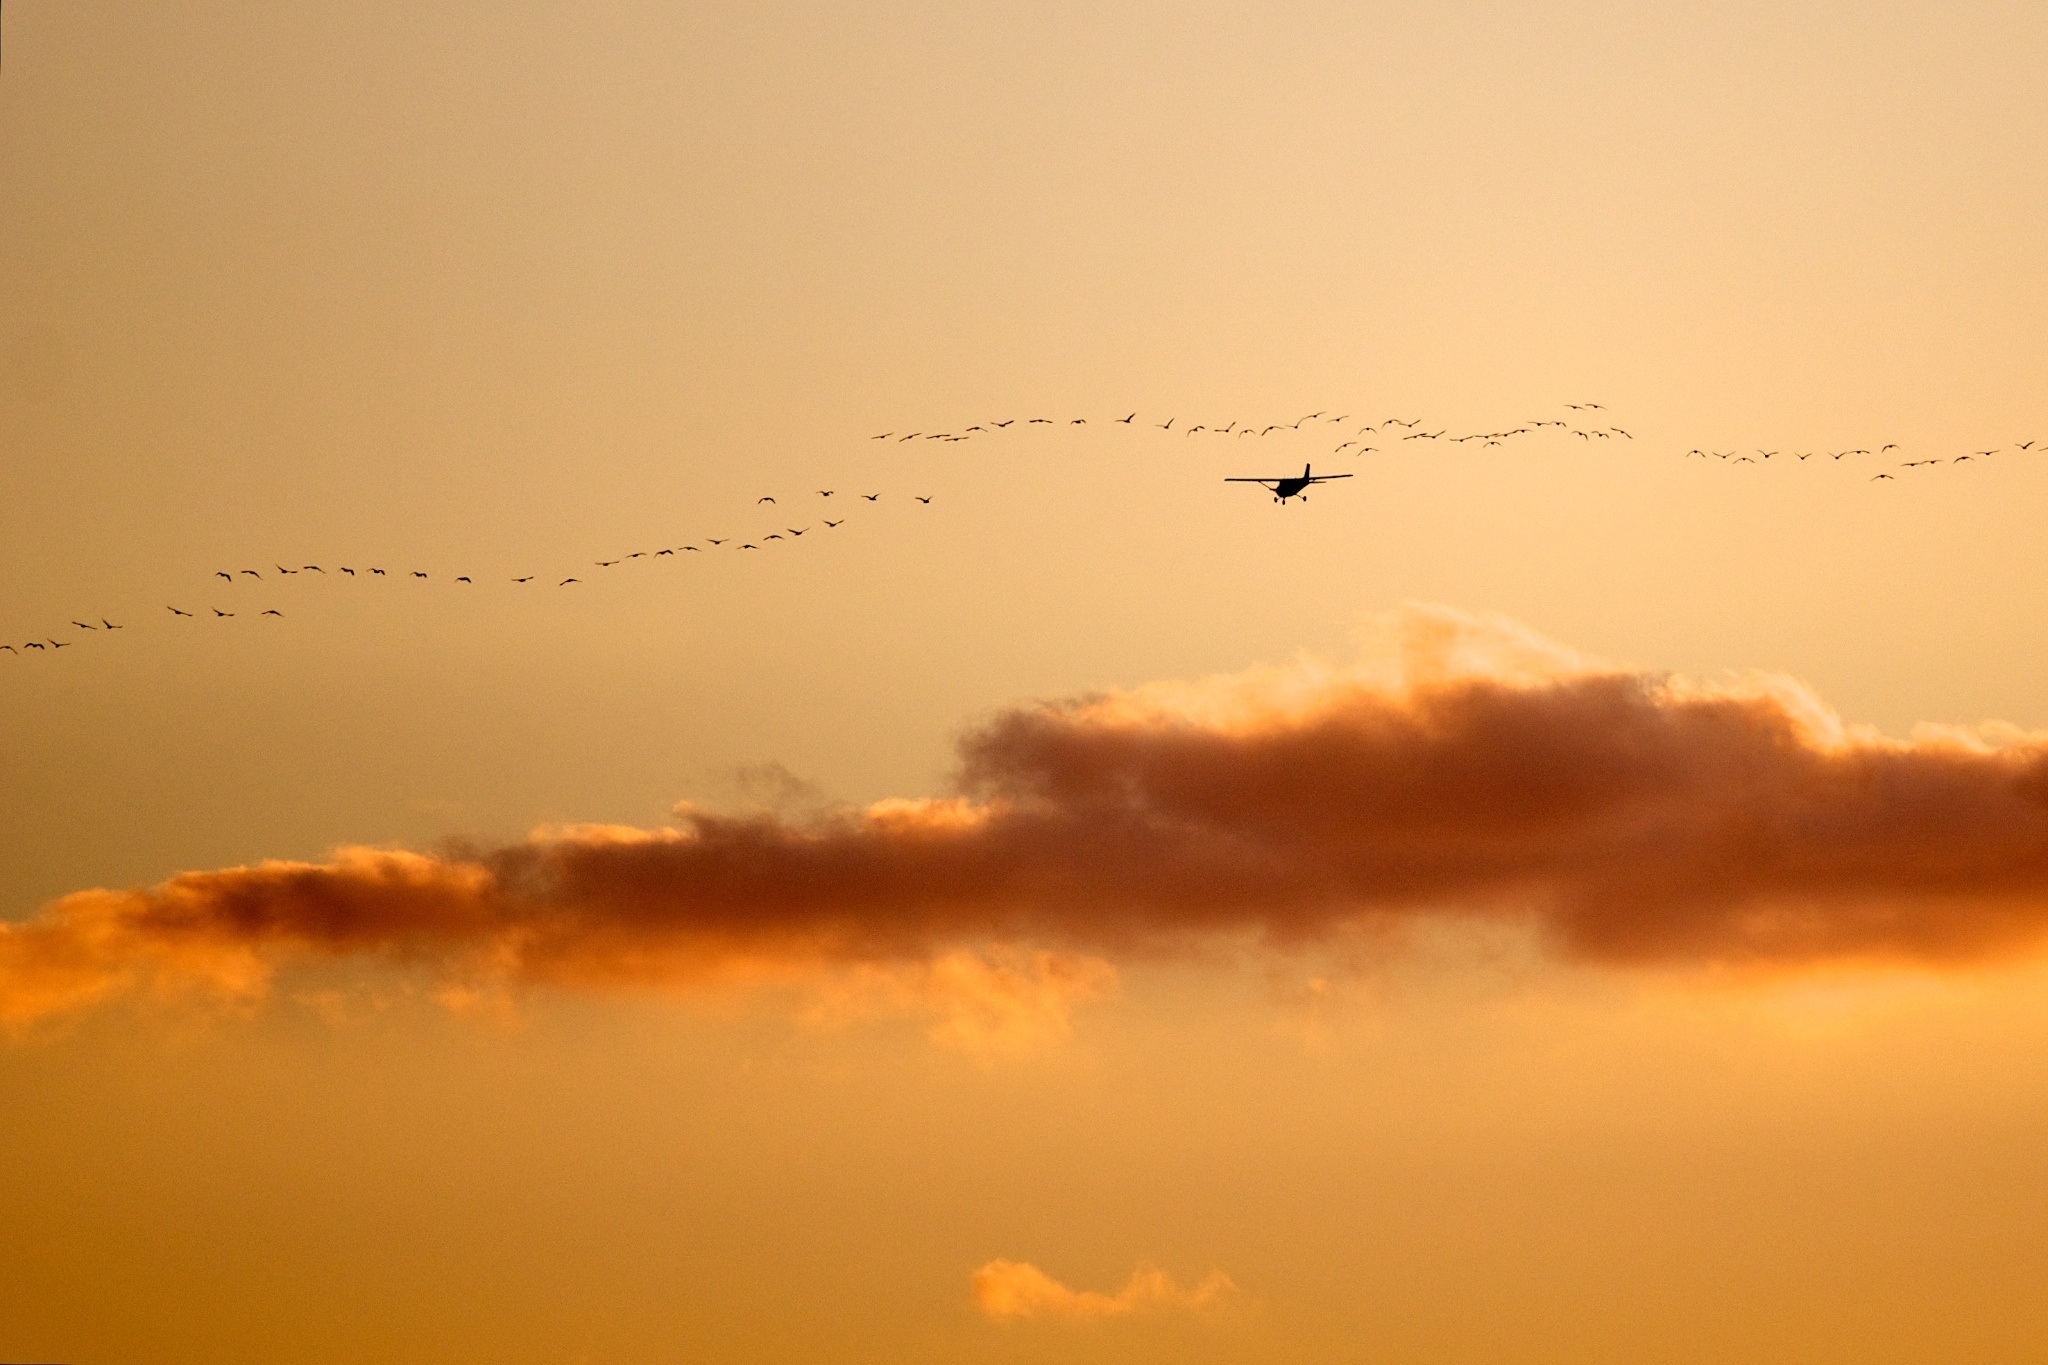
landscape, nature, horizon, cloud, sky, sun, sunrise, sunset, sunlight, air, morning, dawn, atmosphere, flock, fly, airplane, plane, aircraft, dusk, evening, flight, scenery, birds, skyscape, afterglow, bird migration, meteorological phenomenon, atmospheric phenomenon, atmosphere of earth, animal migration